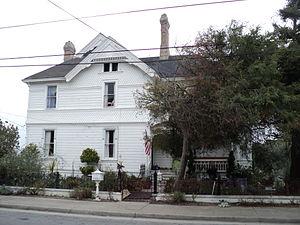
Ceci est la liste des lieux historiques inscrits sur le registre national dans le comté de Monterey en Californie.